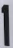
Number: 1